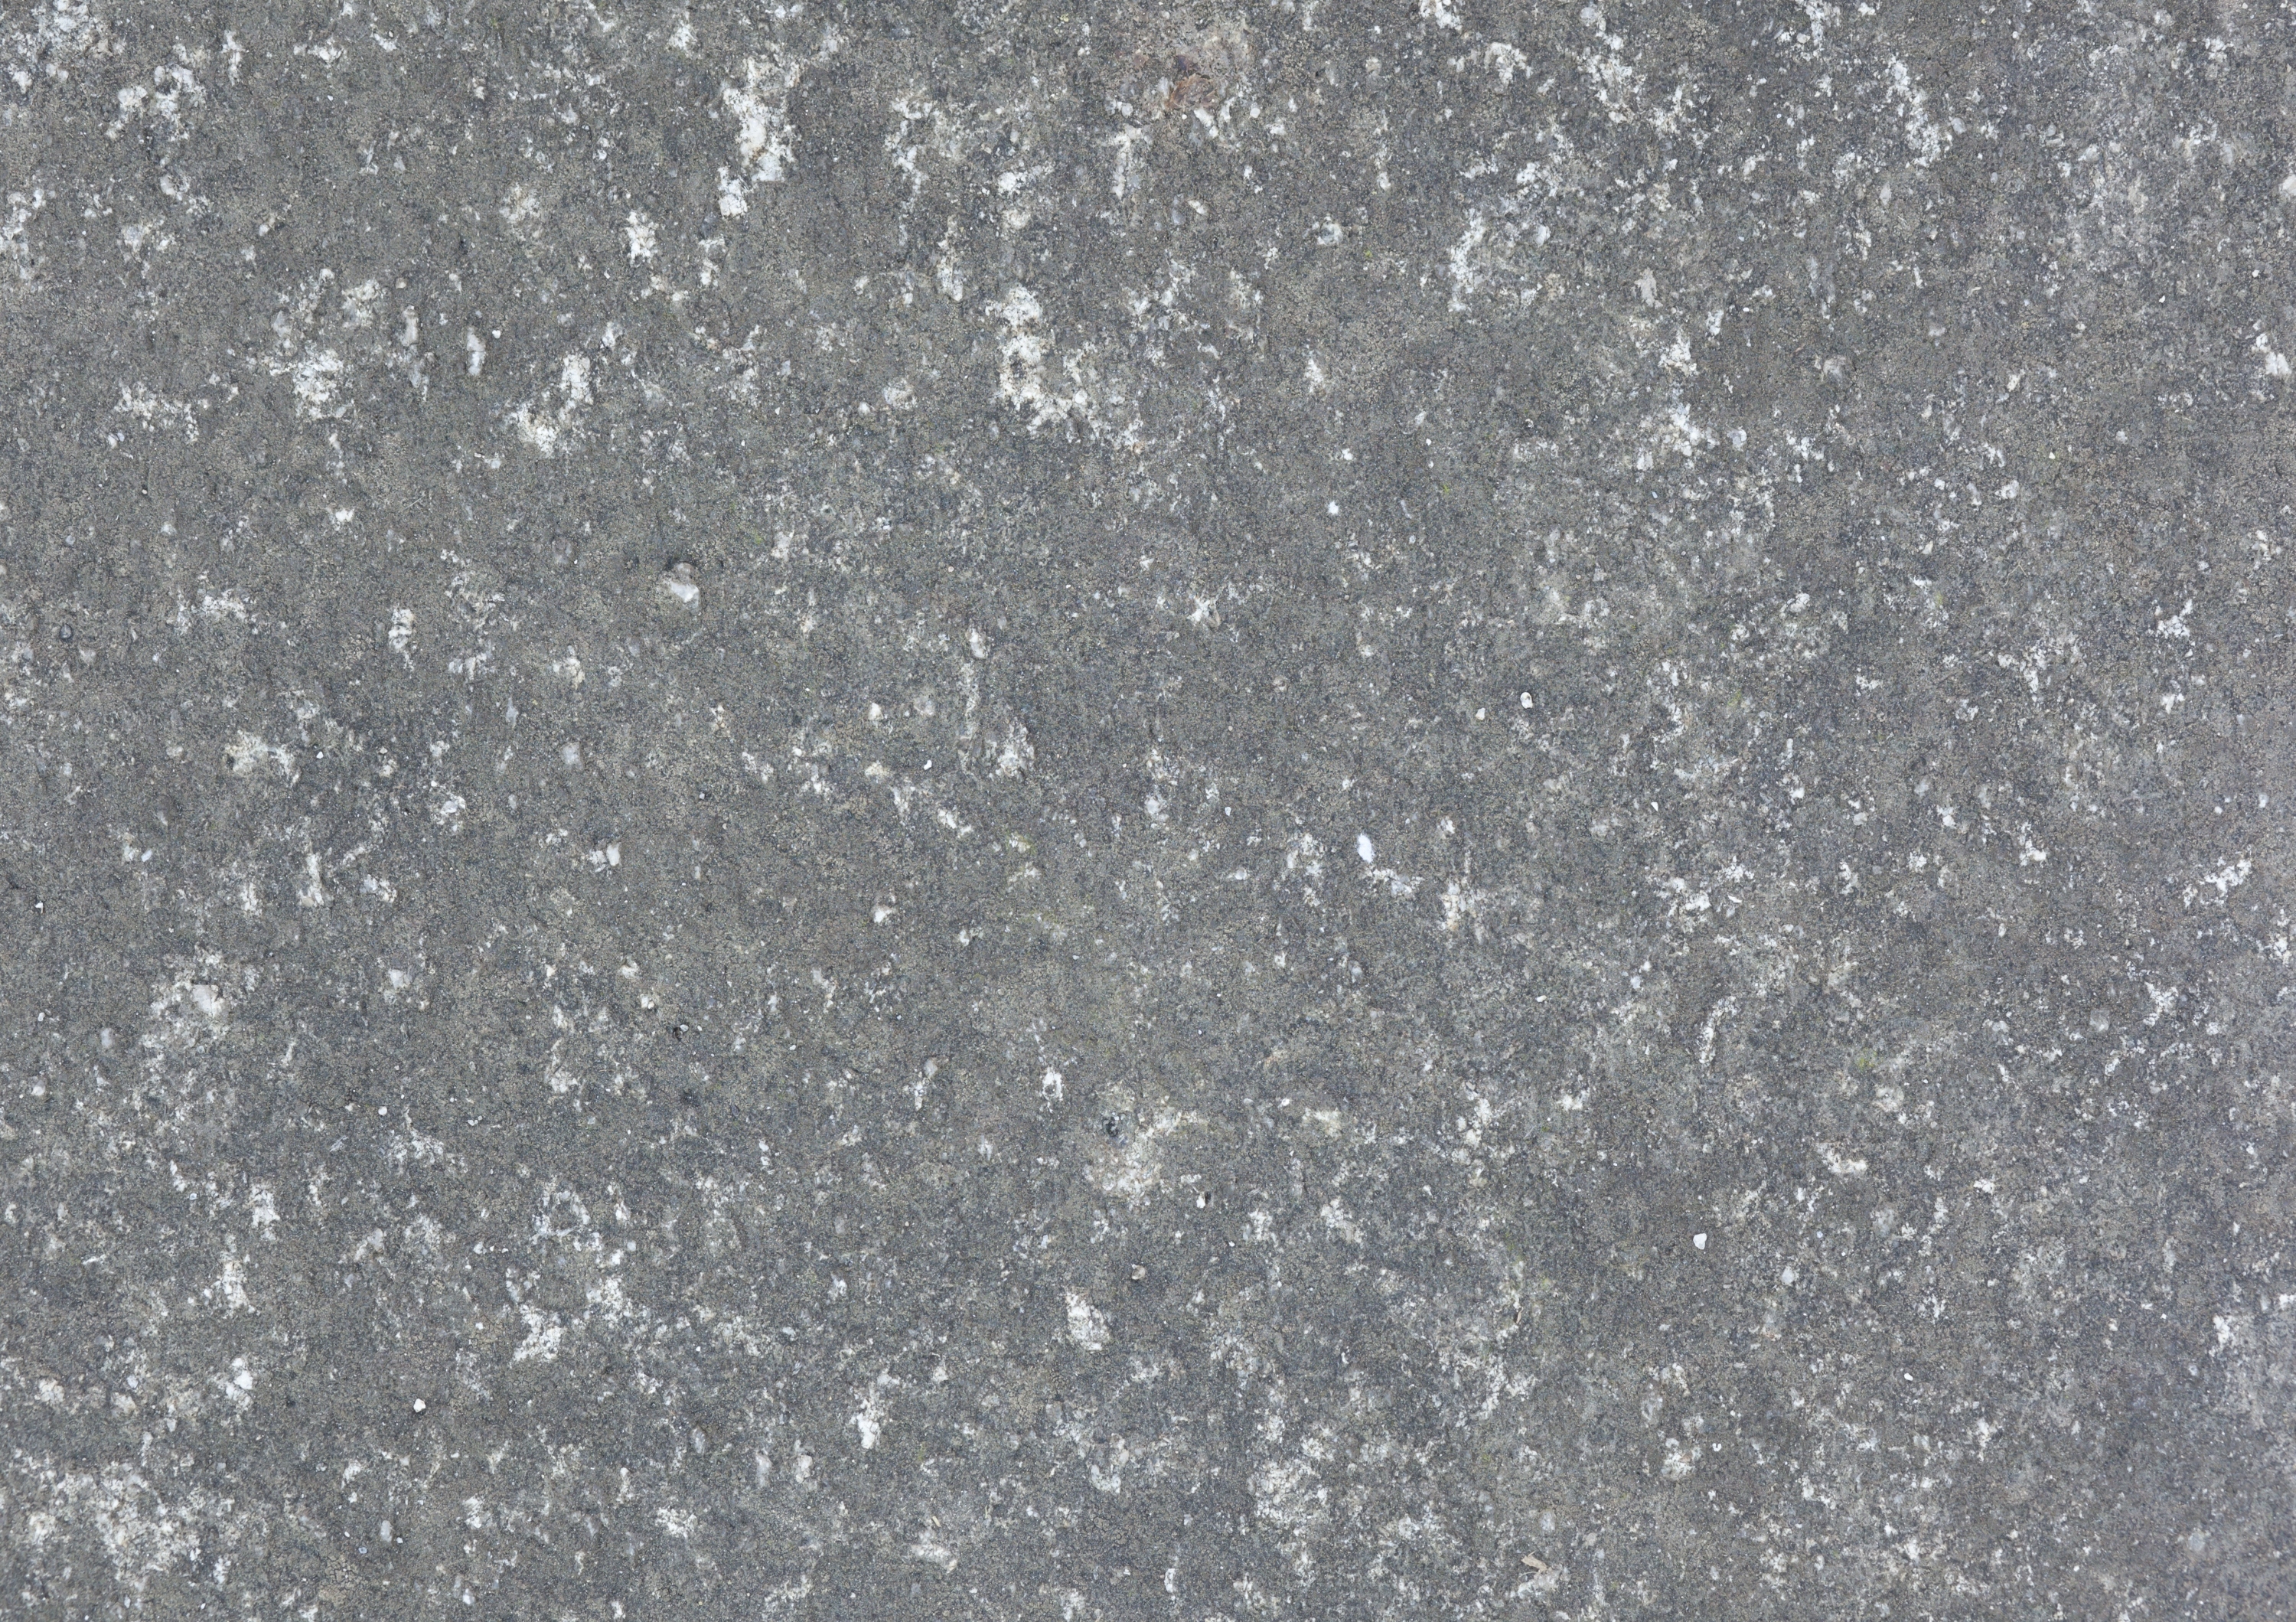
art, grey, granite, concrete, silver, floor, metal, limestone